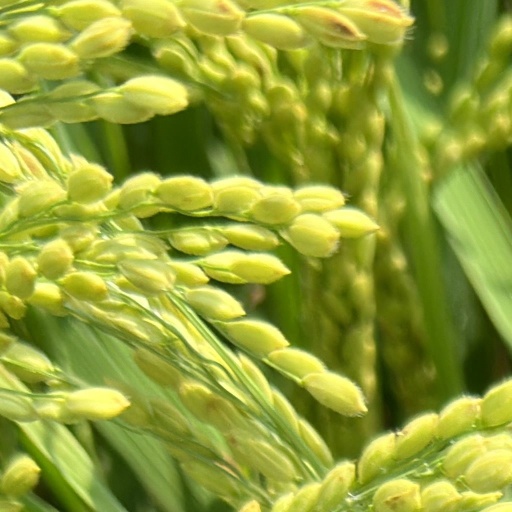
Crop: rice